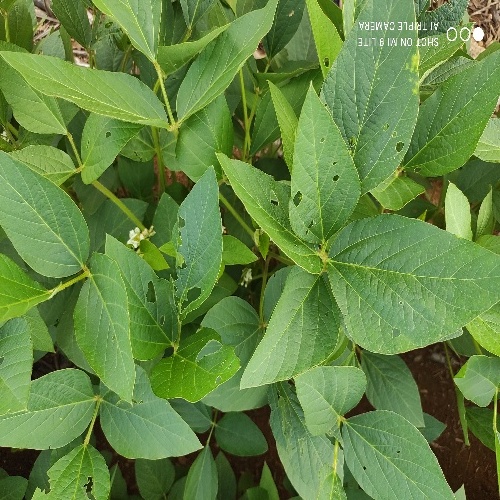
Label: Caterpillar